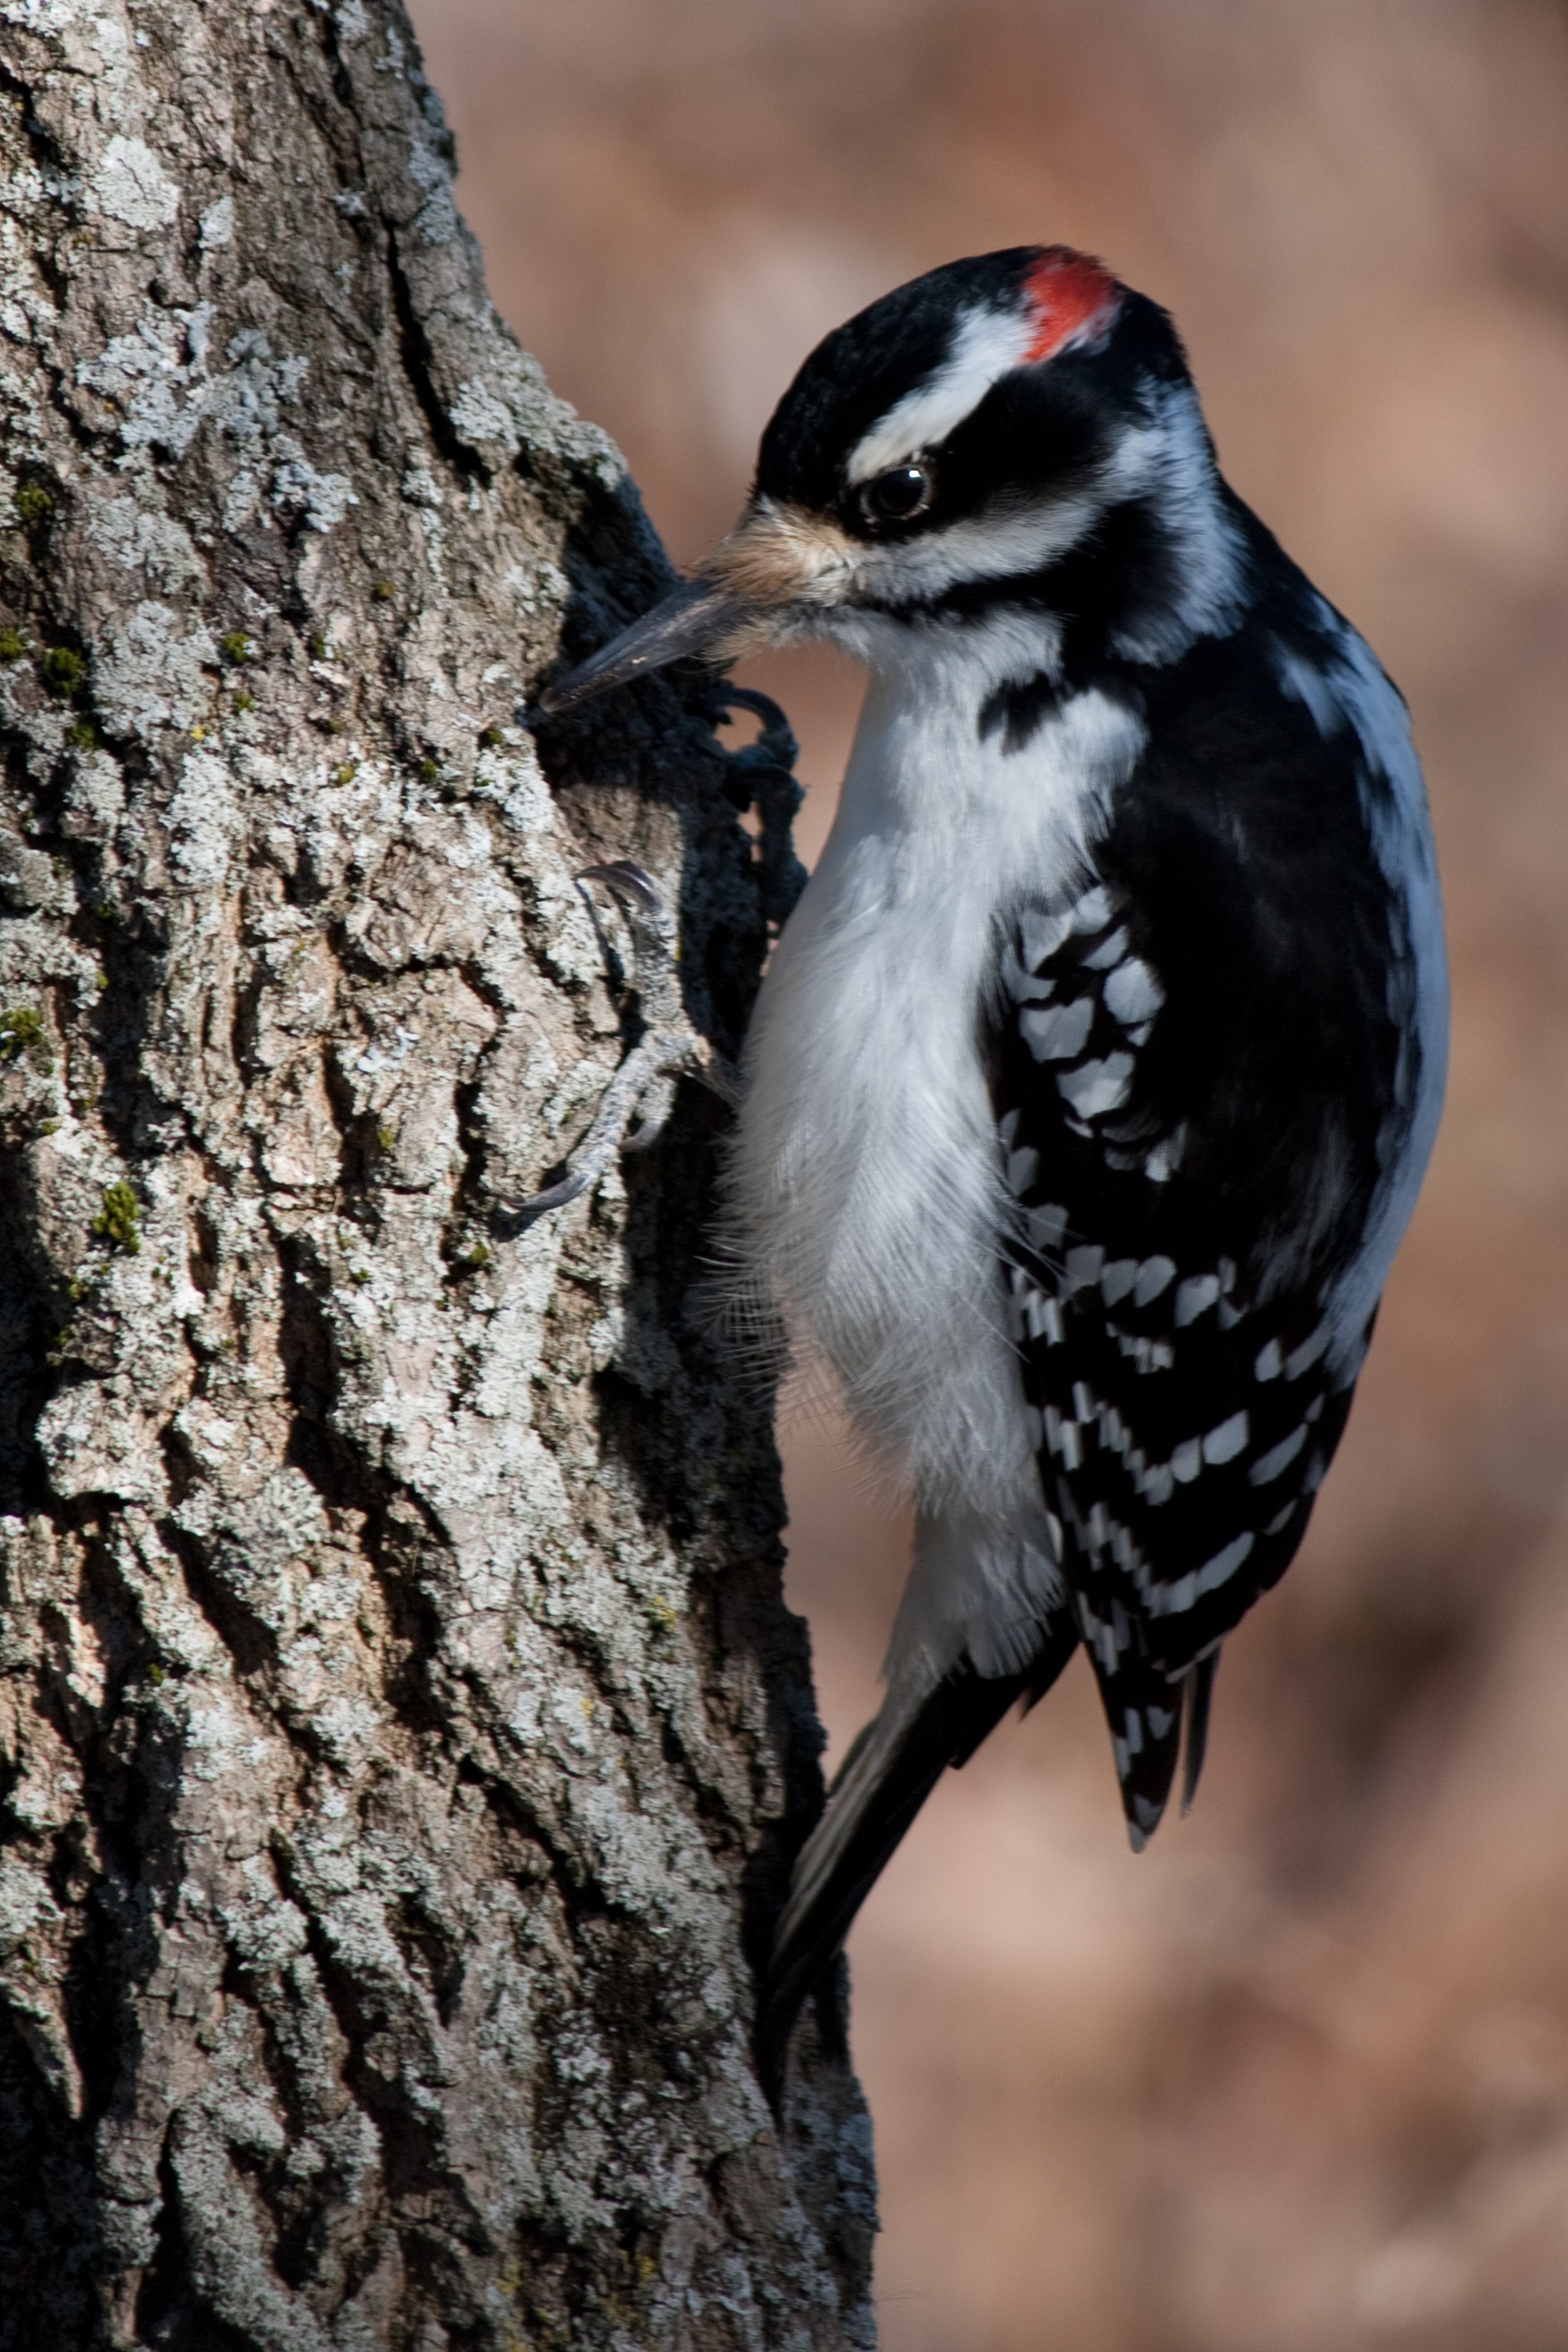
tree, nature, branch, bird, wing, wildlife, wild, beak, colorful, feather, fauna, close up, vertebrate, birdwatching, woodpecker, perching bird, piciformes